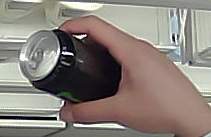
Product: monster_energydrink